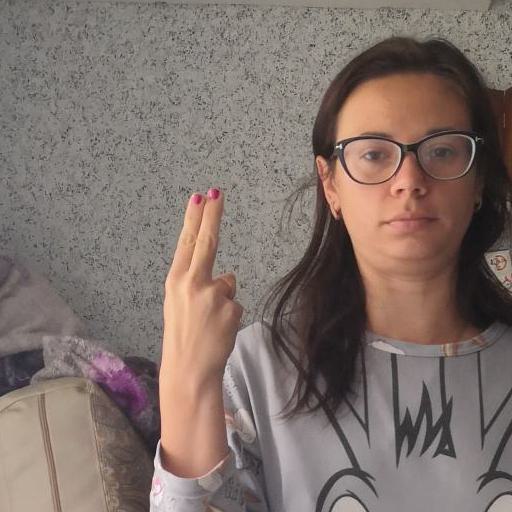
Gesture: two_up_inverted